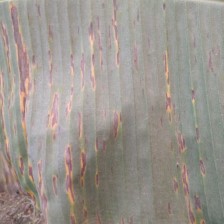
Label: sigatoka